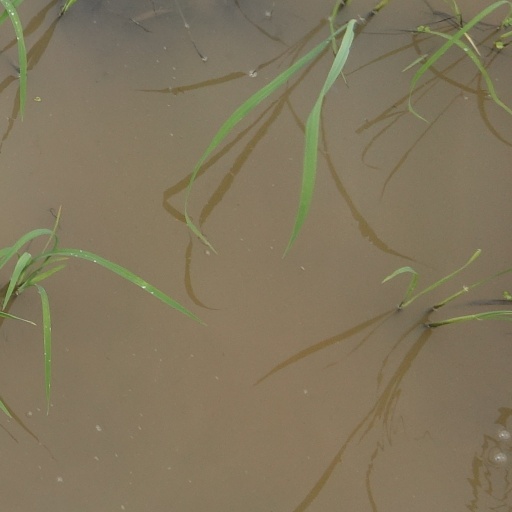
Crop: rice